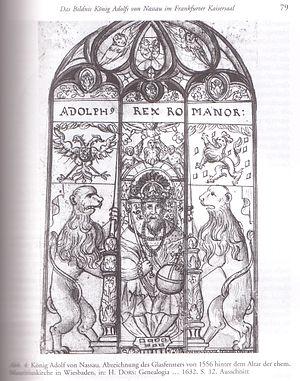
Cette page concerne l'année 1292 du calendrier julien.